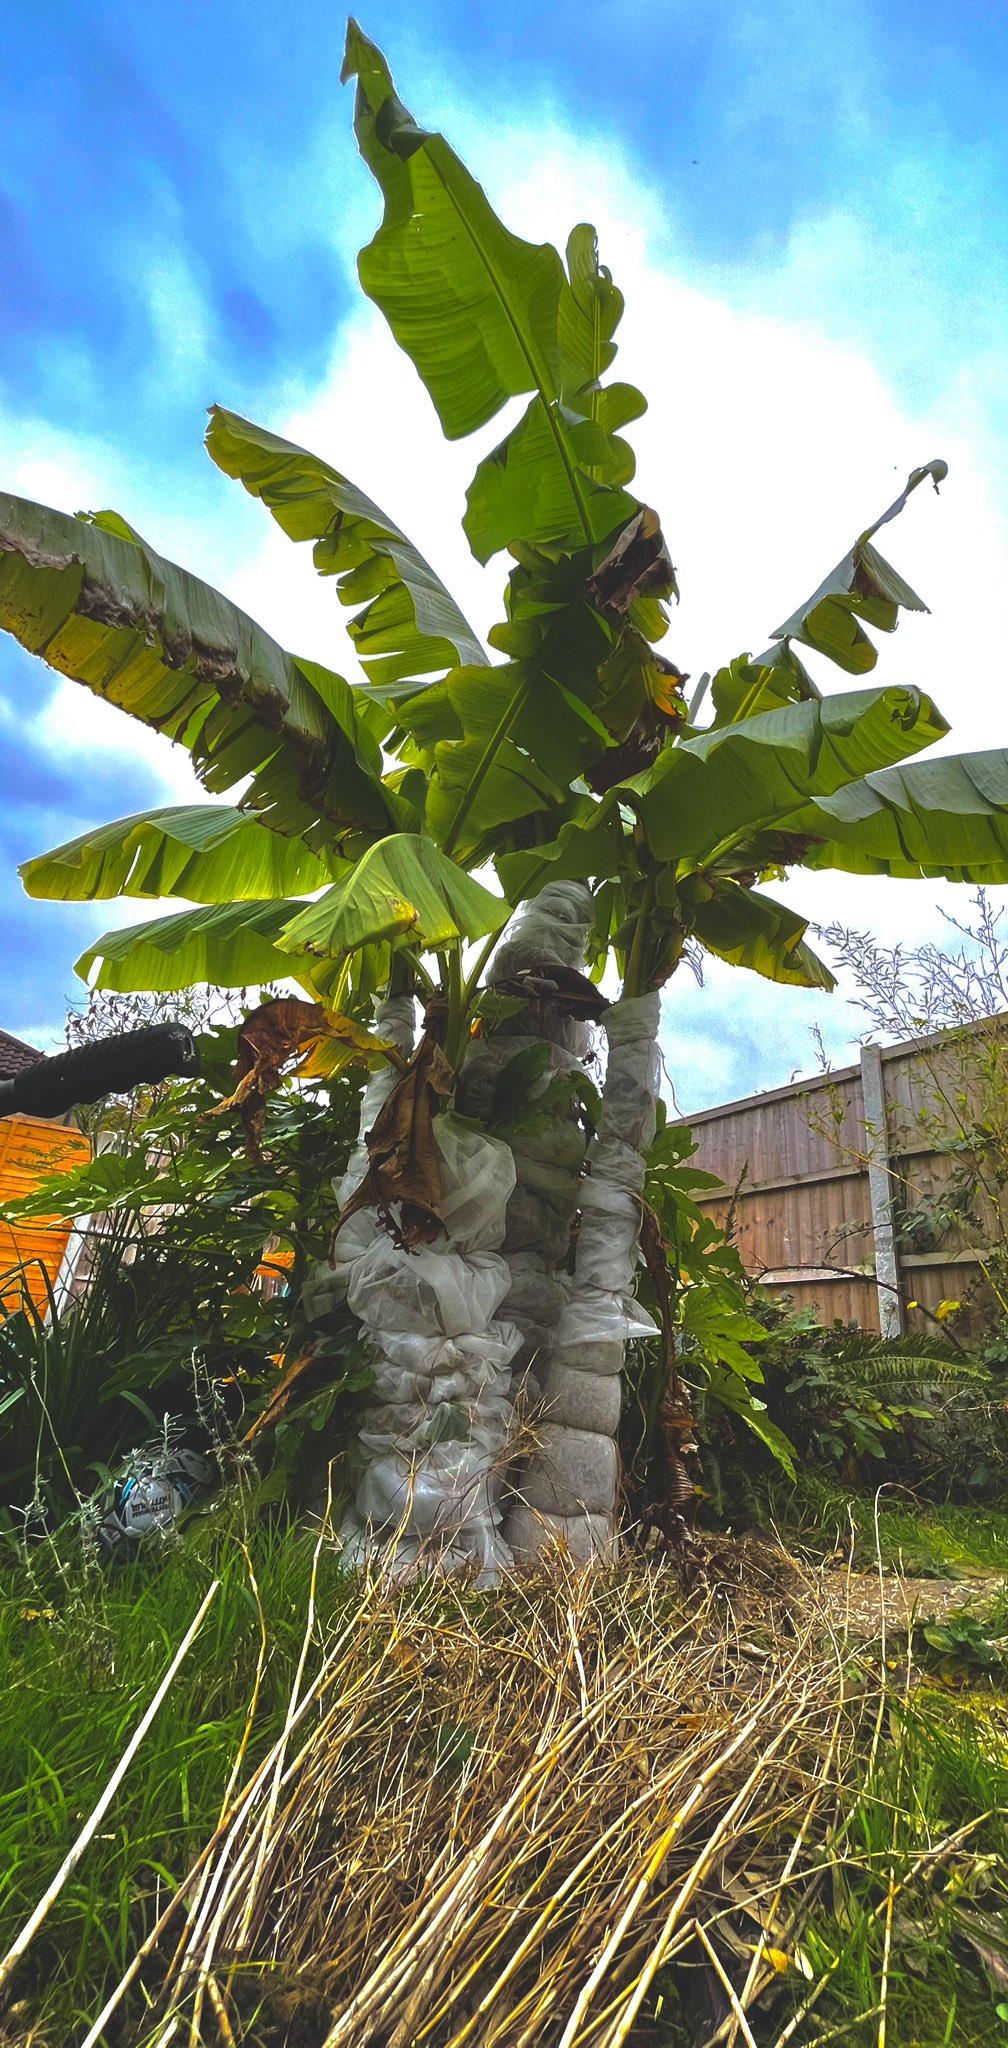
Nyasi zilizokauka na mbichi, uzio uliotengenezwa kwa mbao, vichaka, migomba iliyofunikwa kwa makaratasi , kwa ajili ya kutoa ndizi ambazo hupelekwa sokoni kuuzwa.